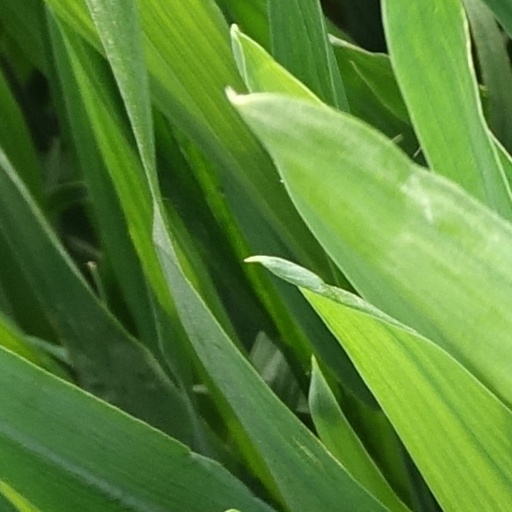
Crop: wheat